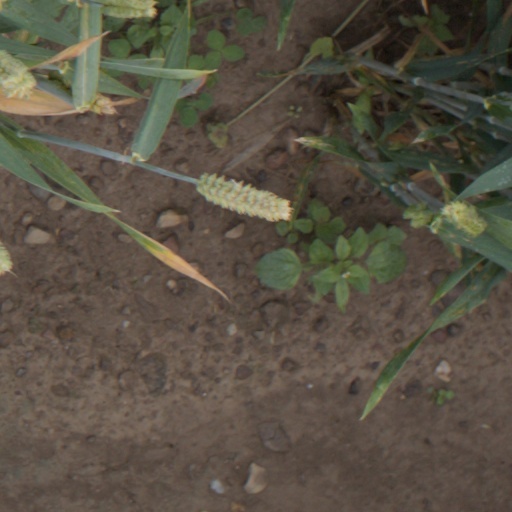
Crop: wheat